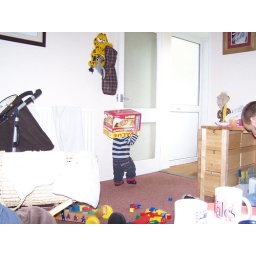
boy in a box